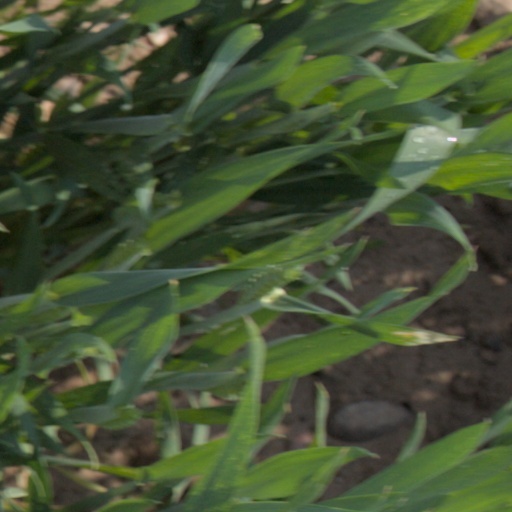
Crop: wheat